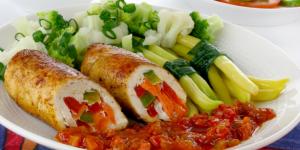
rollitos de pollo en salsa chipotle